List of libraries in Germany

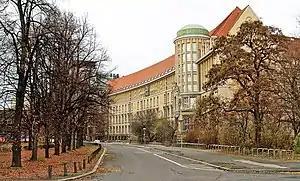
The German National Library (DNB), Leipzig

This is a list of libraries in the Federal Republic of Germany. There is a much more extensive list available on the . There are about 6,313 public libraries in Germany.